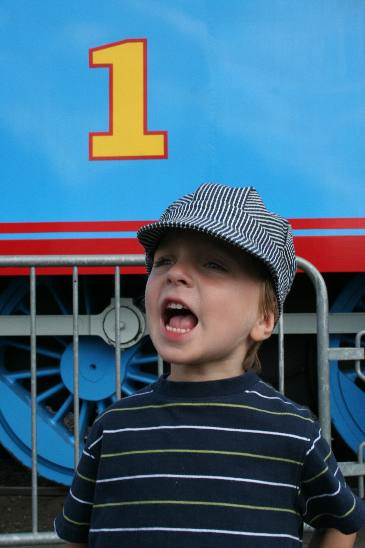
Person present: Yes